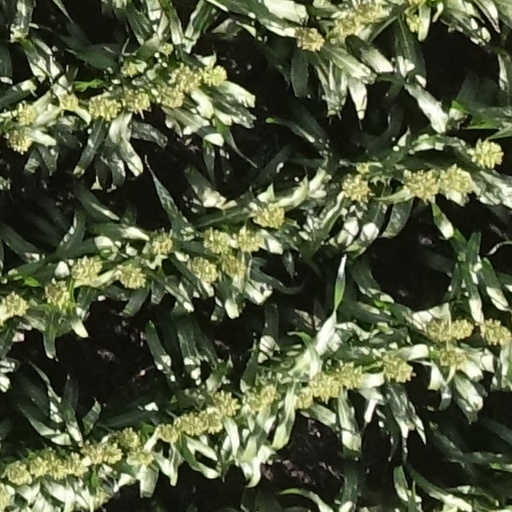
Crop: sorghum